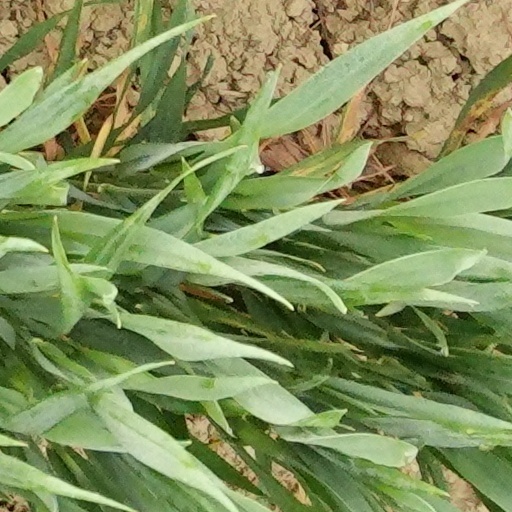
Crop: wheat